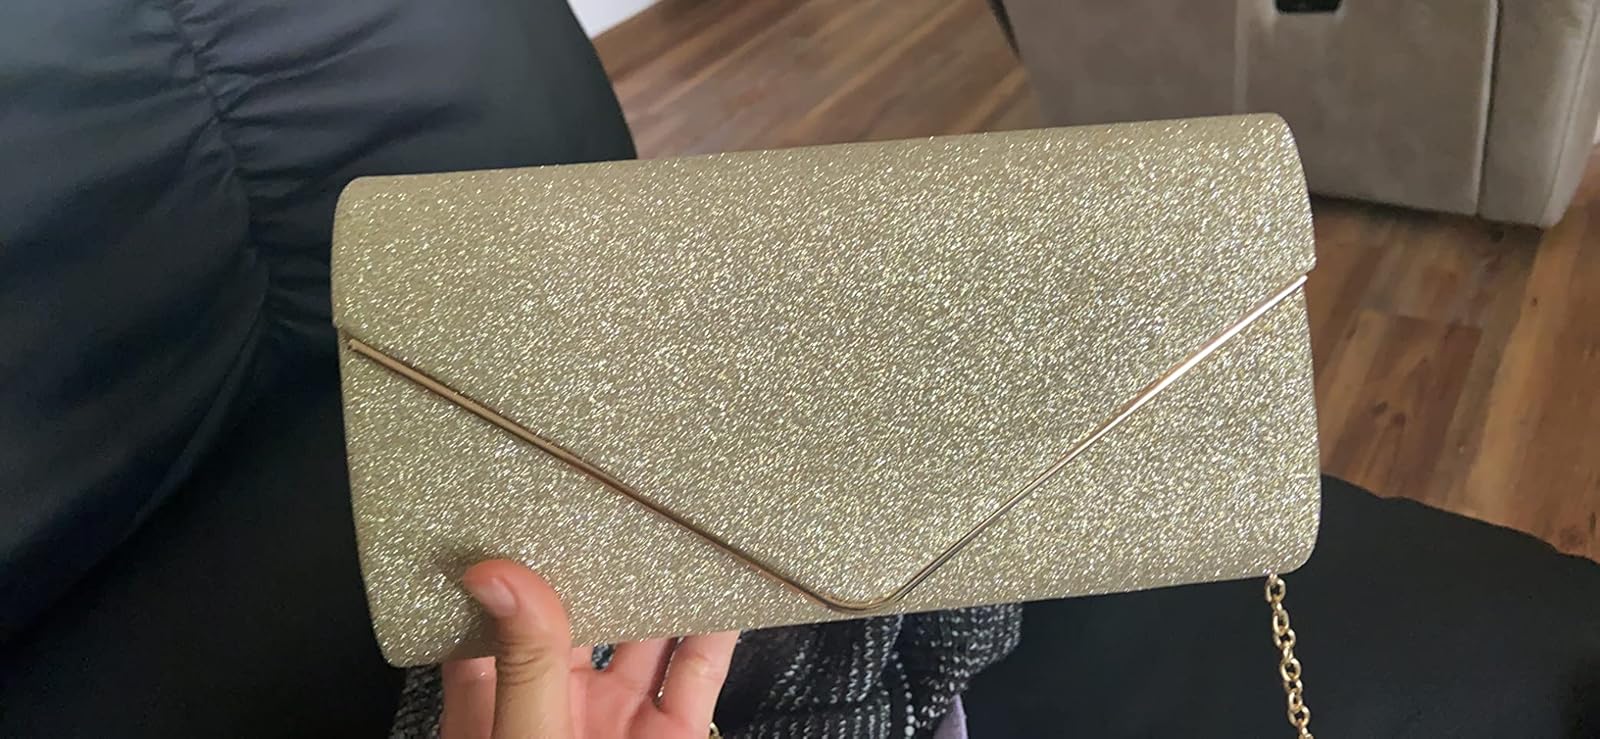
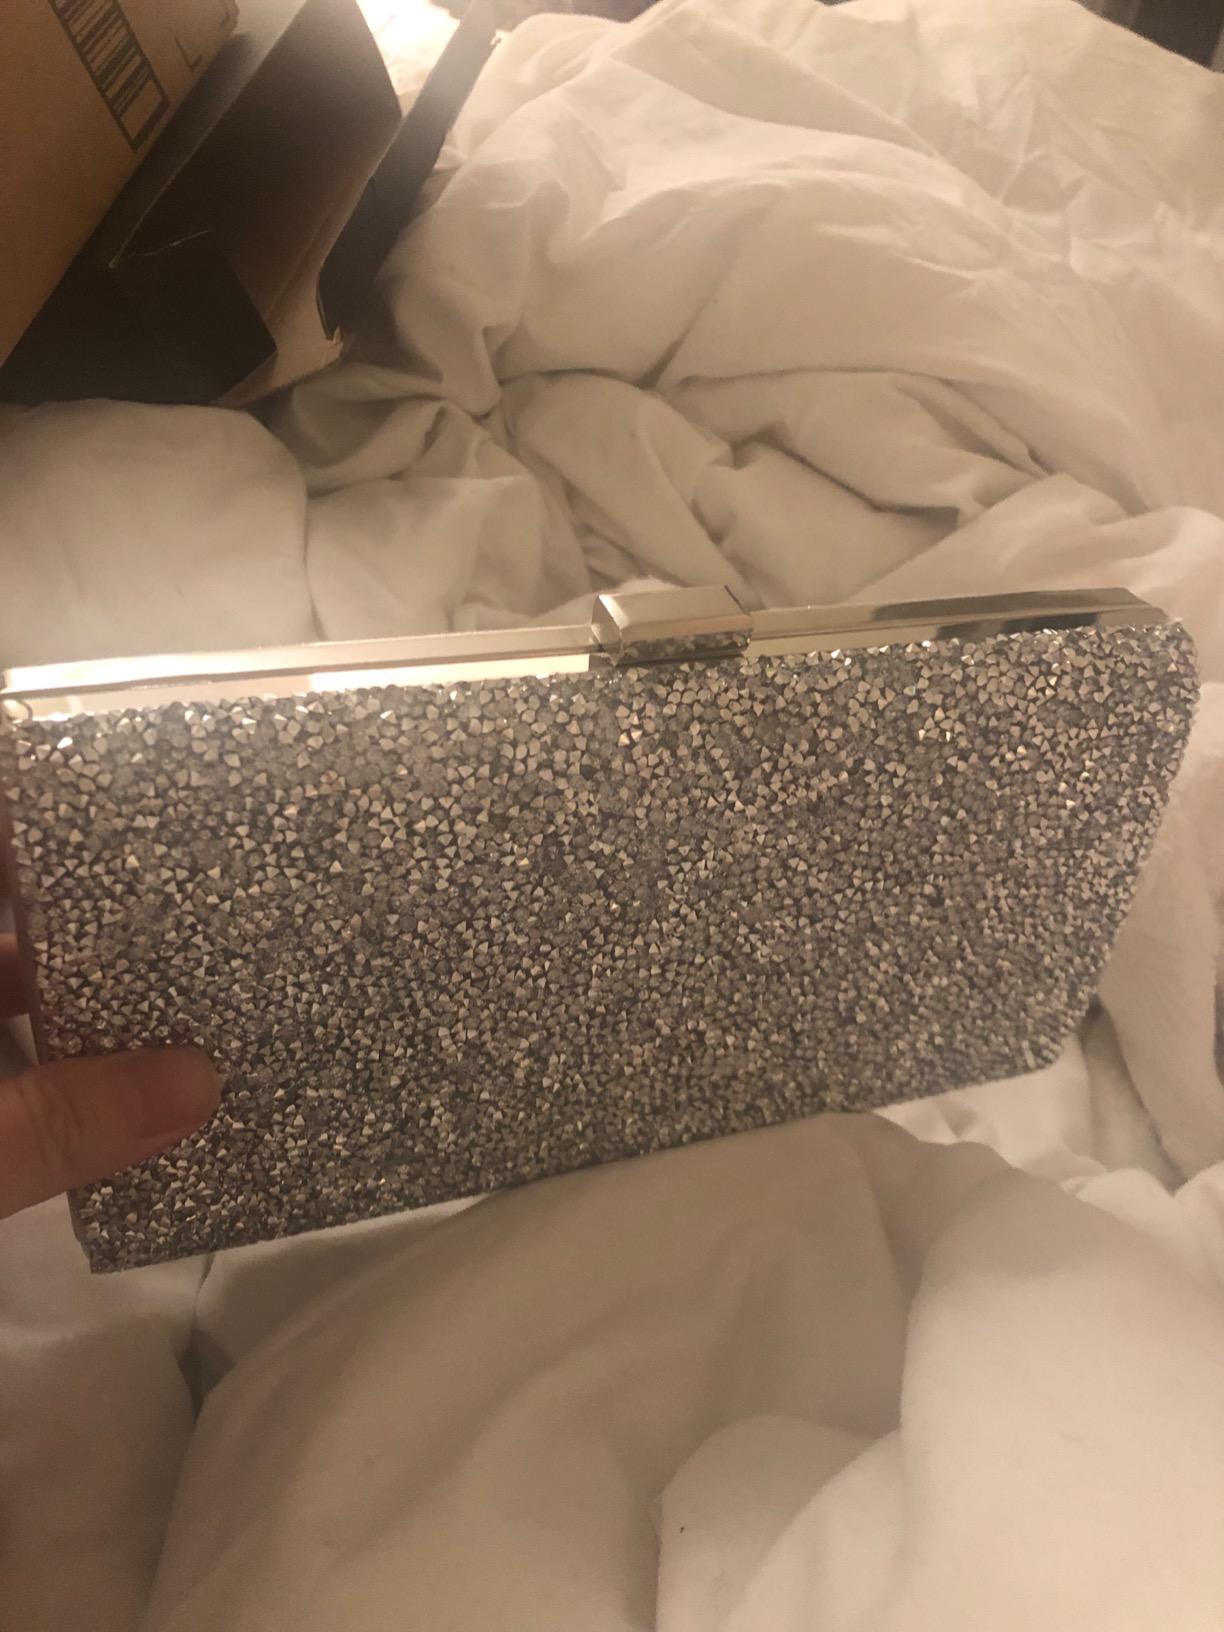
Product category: accessories_handbag
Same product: no